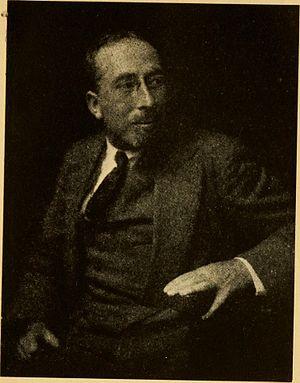
Frank Arthur Swinnerton né le 12 août 1884 à Wood Green, dans la banlieue de Londres et mort le 6 novembre 1982 à Cranleigh est un romancier, critique, biographe et essayiste anglais.